Duchy of Brunswick

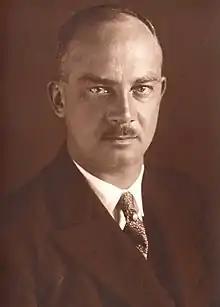
Ernest Augustus, the last Duke of Brunswick

The need for a regent ended in 1913. The Duke of Cumberland's eldest son George having died in 1912, the elderly duke renounced Brunswick in favor of his youngest son, Ernest Augustus, who married Emperor Wilhelm II's daughter, swore allegiance to the German Empire and renounced all claims to Hanover. Accordingly, he was allowed to ascend the throne of the duchy in November 1913.